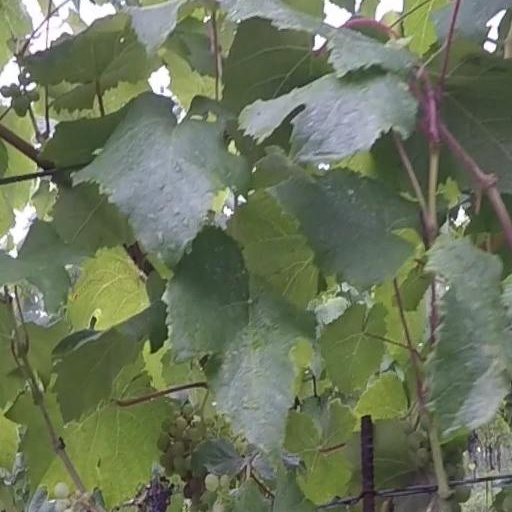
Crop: grape